László Krasznahorkai

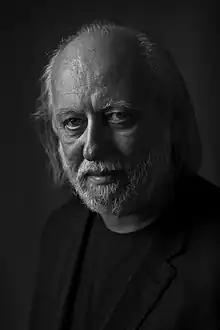

László Krasznahorkai (born 5 January 1954) is a Hungarian novelist and screenwriter known for difficult and demanding novels, often labeled postmodern, with dystopian and melancholic themes. Several of his works, including his novels "Satantango" (1985) and "The Melancholy of Resistance" (1989), have been adapted into feature films by Béla Tarr.